Second cabinet of P. W. Botha

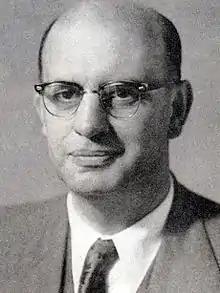
Pieter Botha (1962)

The second cabinet of Pieter Botha was formed following his assumption of the position of state president on 3 September 1984. It was dissolved on 6 September 1989, after Botha's incapacitation following a stroke in January of that year. After Botha's resignation in February, he was replaced by Chris Heunis as acting state president for the remaining few months of the cabinet's term. Heunis was replaced with Frederik de Klerk, who was elected leader of the National Party on 2 February and inaugurated as state president on 20 September.